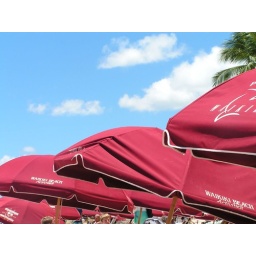
Red umbrellas under a blue sky